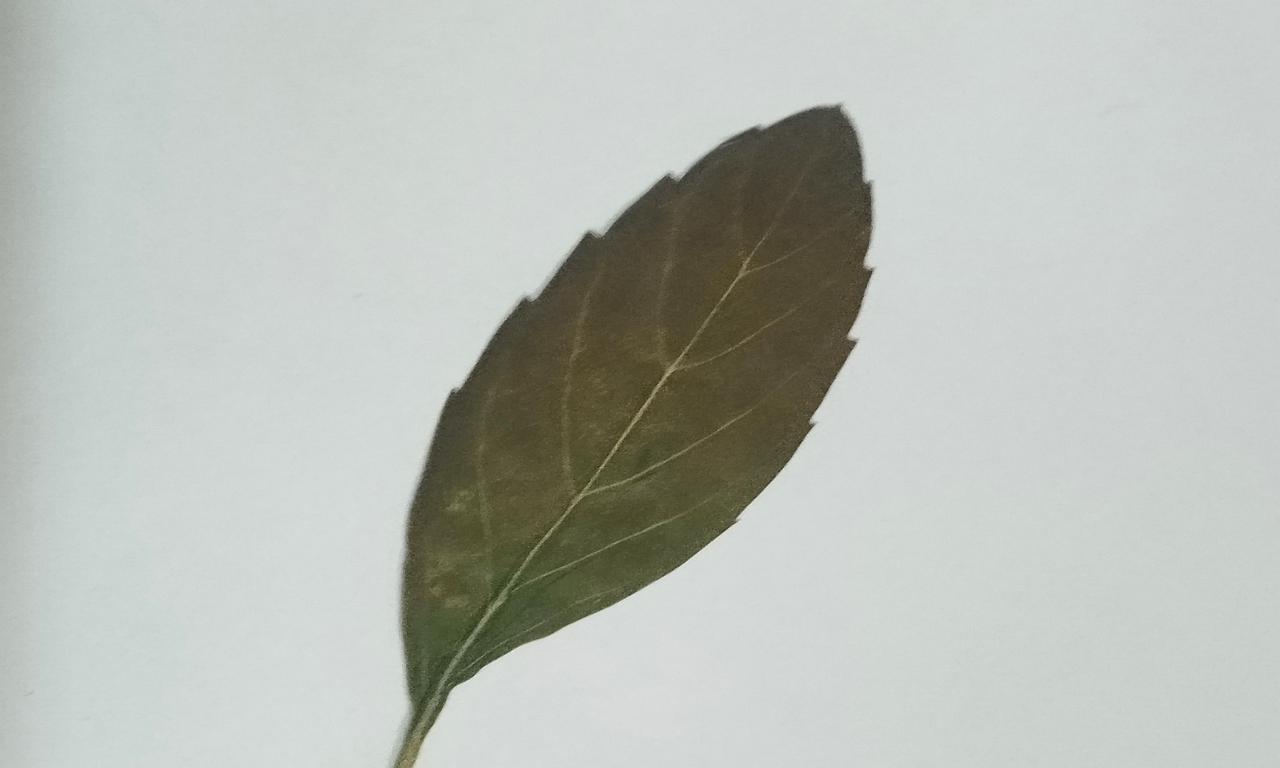
Label: Dried